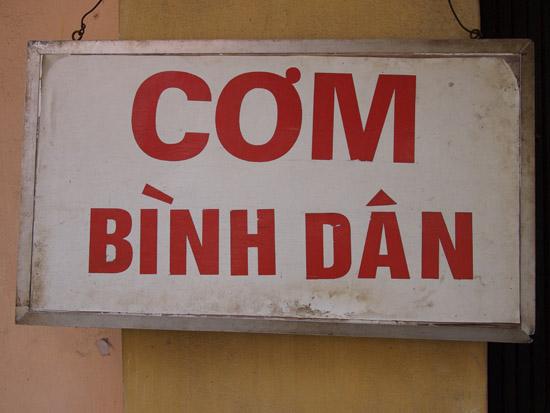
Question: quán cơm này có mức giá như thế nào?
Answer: quán cơm này có mức giá bình dân